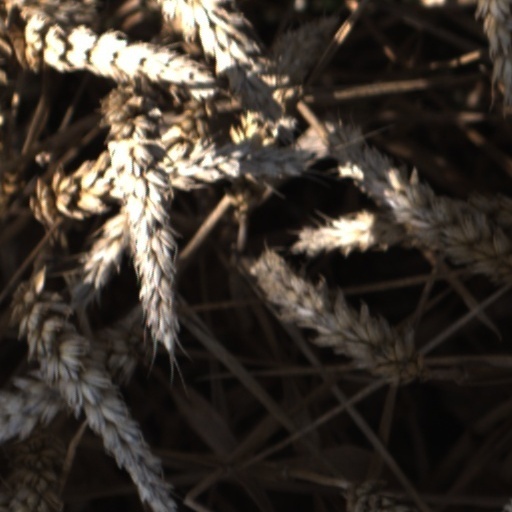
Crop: wheat